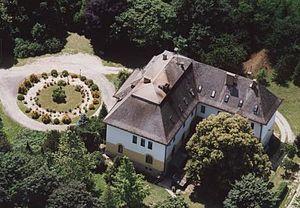
Kadarkút est une ville et une commune du comitat de Somogy en Hongrie.